Education in Karnataka

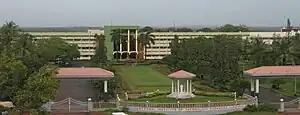
National Institute of Technology (NITK), Surathkal in Mangaluru — one of the premier engineering colleges in Karnataka

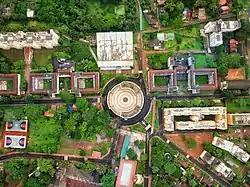
Manipal Institute of Technology, Manipal

There are 481 degree colleges that are run under the jurisdiction of the universities in the state — Bangalore University, Kuvempu University, Mysore University, Mangalore University, Gulbarga University, and Karnatak University. Deemed universities such as Christ University, Manipal University also exist. Apart from these, there is the Visvesvaraya Technological University which oversees many of the engineering colleges in the state.